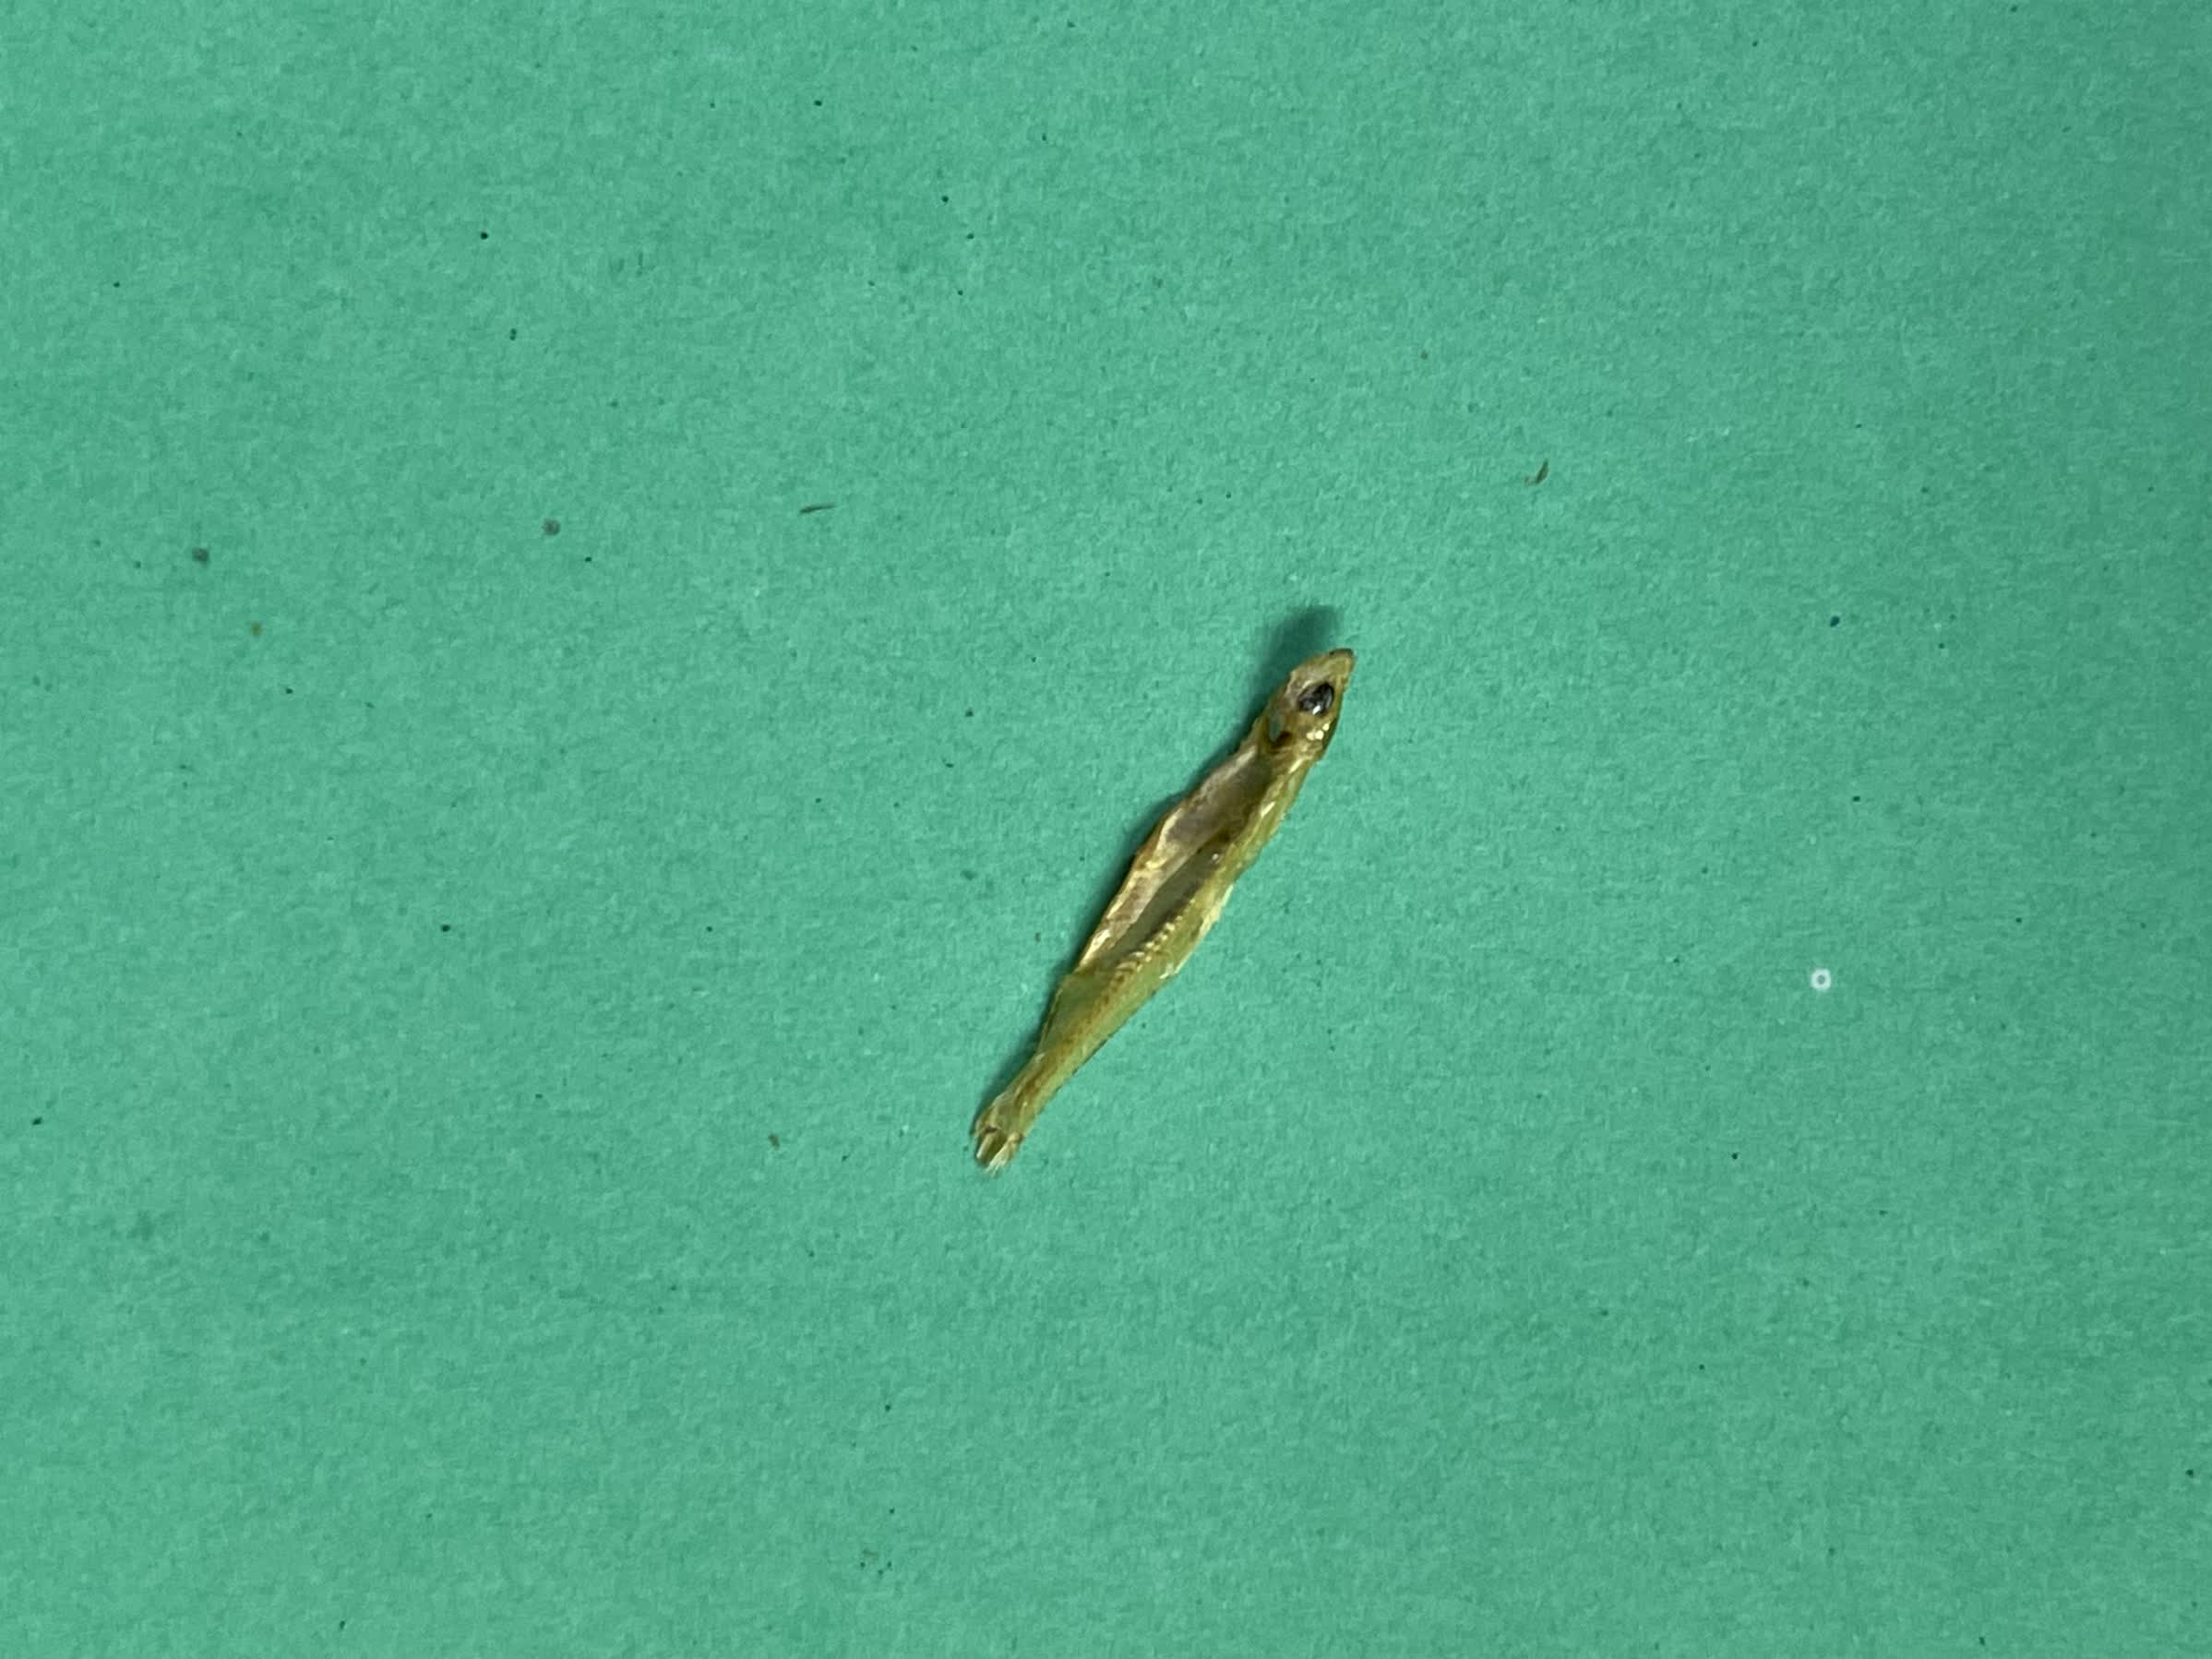
Species: kachki